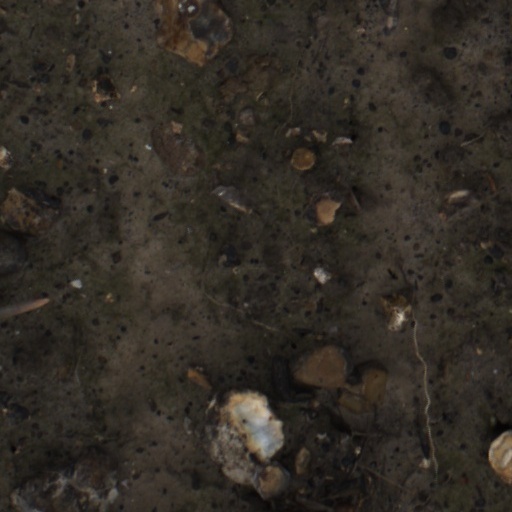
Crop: wheat